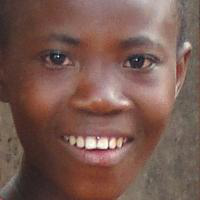
Age group: age 01-10